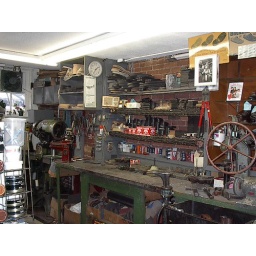
shoe cobbler in beacon hill